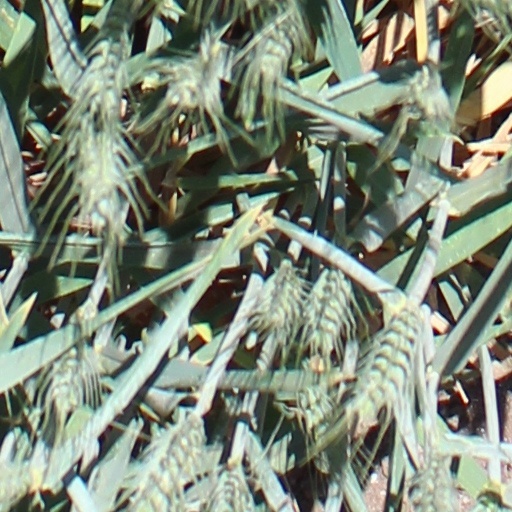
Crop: wheat